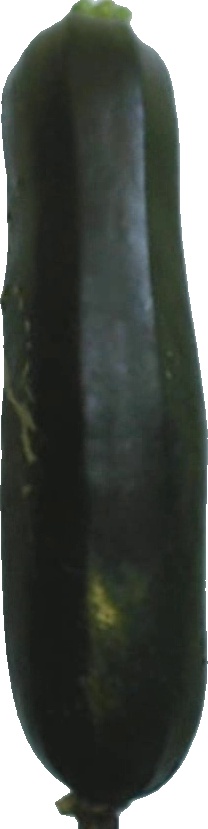
Label: zucchini_dark_1